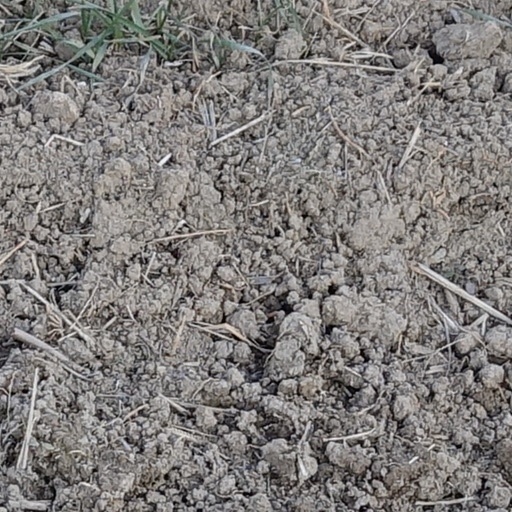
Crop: wheat